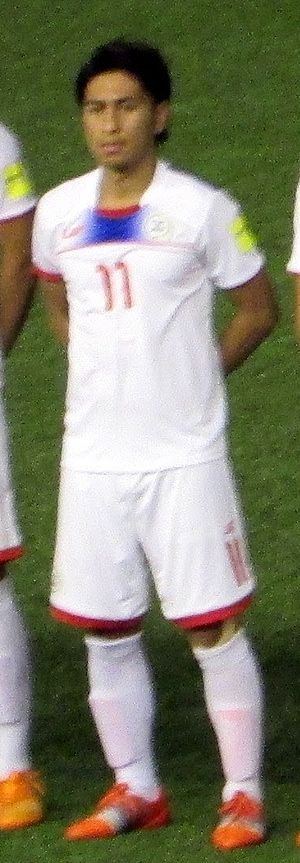
Daisuke Sato
Daisuke Caumanday Sato er en filippinsk fodboldspiller, der spiller for Sepsi Sfântu Gheorghe.